Sidi Omar

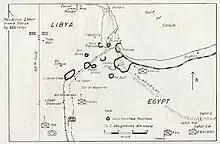
Disposition of British forces during Operation Crusader with the fortifications of Sidi Omar (1941)

Sidi Omar is an ancient Senussi tomb located in the Egyptian desert in the Matrouh Governorate. It serves as the demarcation of the border between Libya and Egypt since the Italo-Egyptian treaty called the Treaty of Jaghbub (1925).